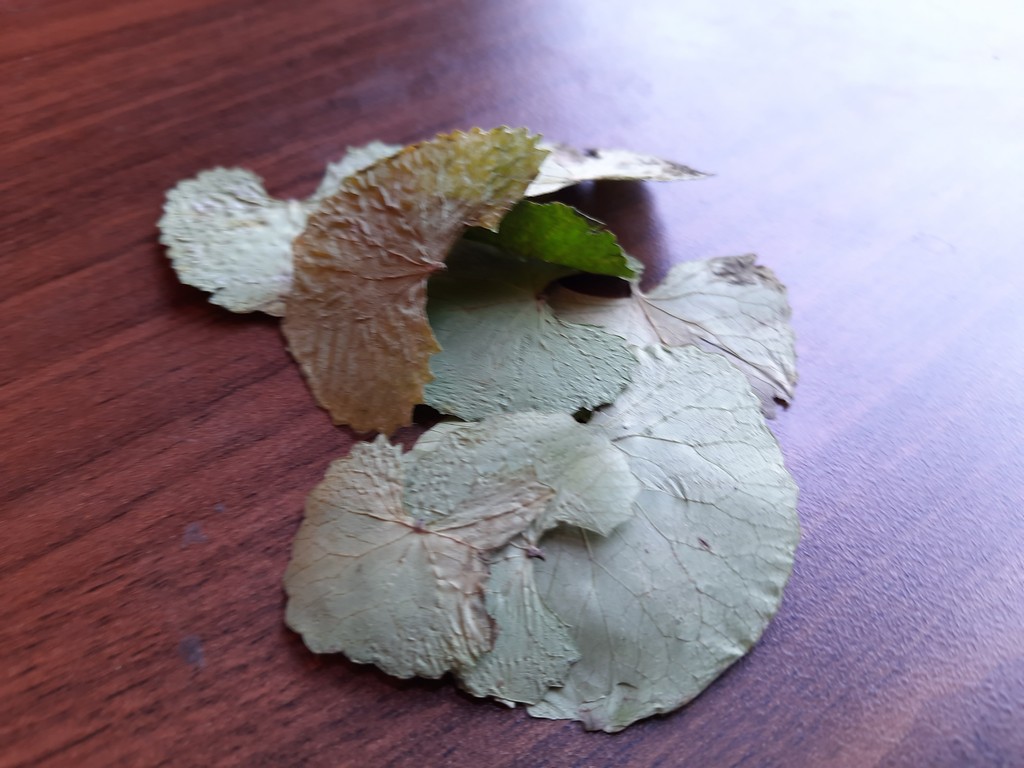
Label: Dried